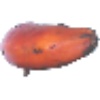
Label: red_banana